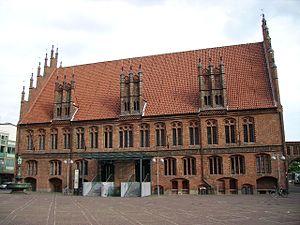
Le vieux hôtel de ville de Hanovre Español: El antiguo ayuntamiento de Hanóver Svenska: Det gamla rådhuset i Hannover